David James (actor, born 1839)

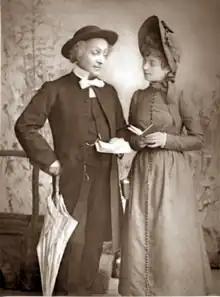
Middle aged white man, clean shaven, in clergyman's clothing with a young white woman in 19th-century costume

During his time at the Vaudeville, James played with success Bob Trout in Albery's "Apple Blossoms", Sir Benjamin Backbite in "The School for Scandal" (a production that ran for more than 400 performances), Goldfinch, in "The Road to Ruin", John Tweedie in "Tweedie's Rights", Sir Ball Brace, in Albery's "Pride", and – his most celebrated role – Perkyn Middlewick, in H. J. Byron's comedy "Our Boys", which ran at the Vaudeville from 16 January 1875 for 1,362 performances. "The Daily Telegraph" commented: